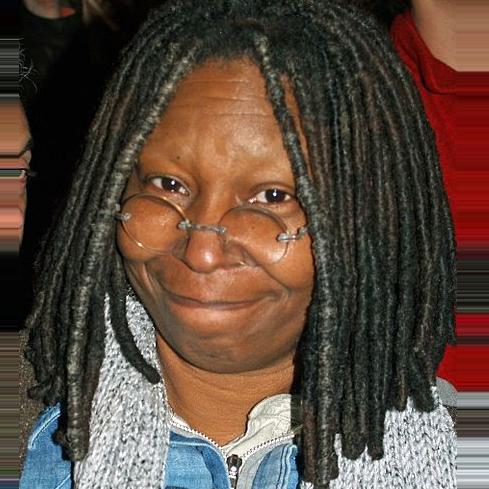
Age: 52